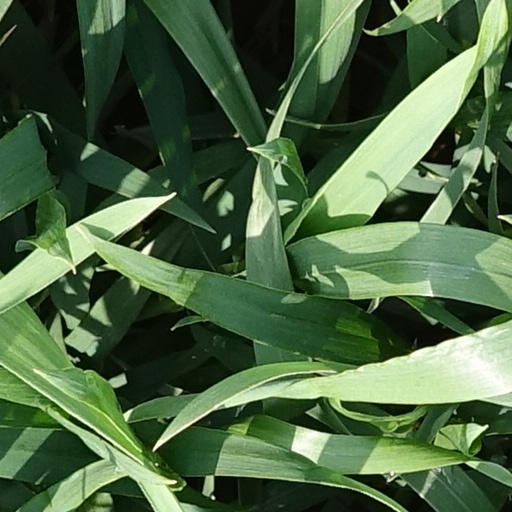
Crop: wheat